Sarah Siddons

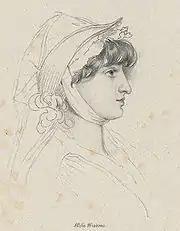

In 1774, Siddons won her first success as Belvidera in Thomas Otway's "Venice Preserv'd". This brought her to the attention of David Garrick, who sent his deputy to see her as Calista in Nicholas Rowe's "Fair Penitent", the result being that she was engaged to appear at the Theatre Royal, Drury Lane. Owing to inexperience as well as other circumstances, her first appearances as Portia and in other parts were not well received and she received a note from the manager of Drury Lane stating that her services would not be required. She was, in her own words, "banished from Drury Lane as a worthless candidate for fame and fortune".